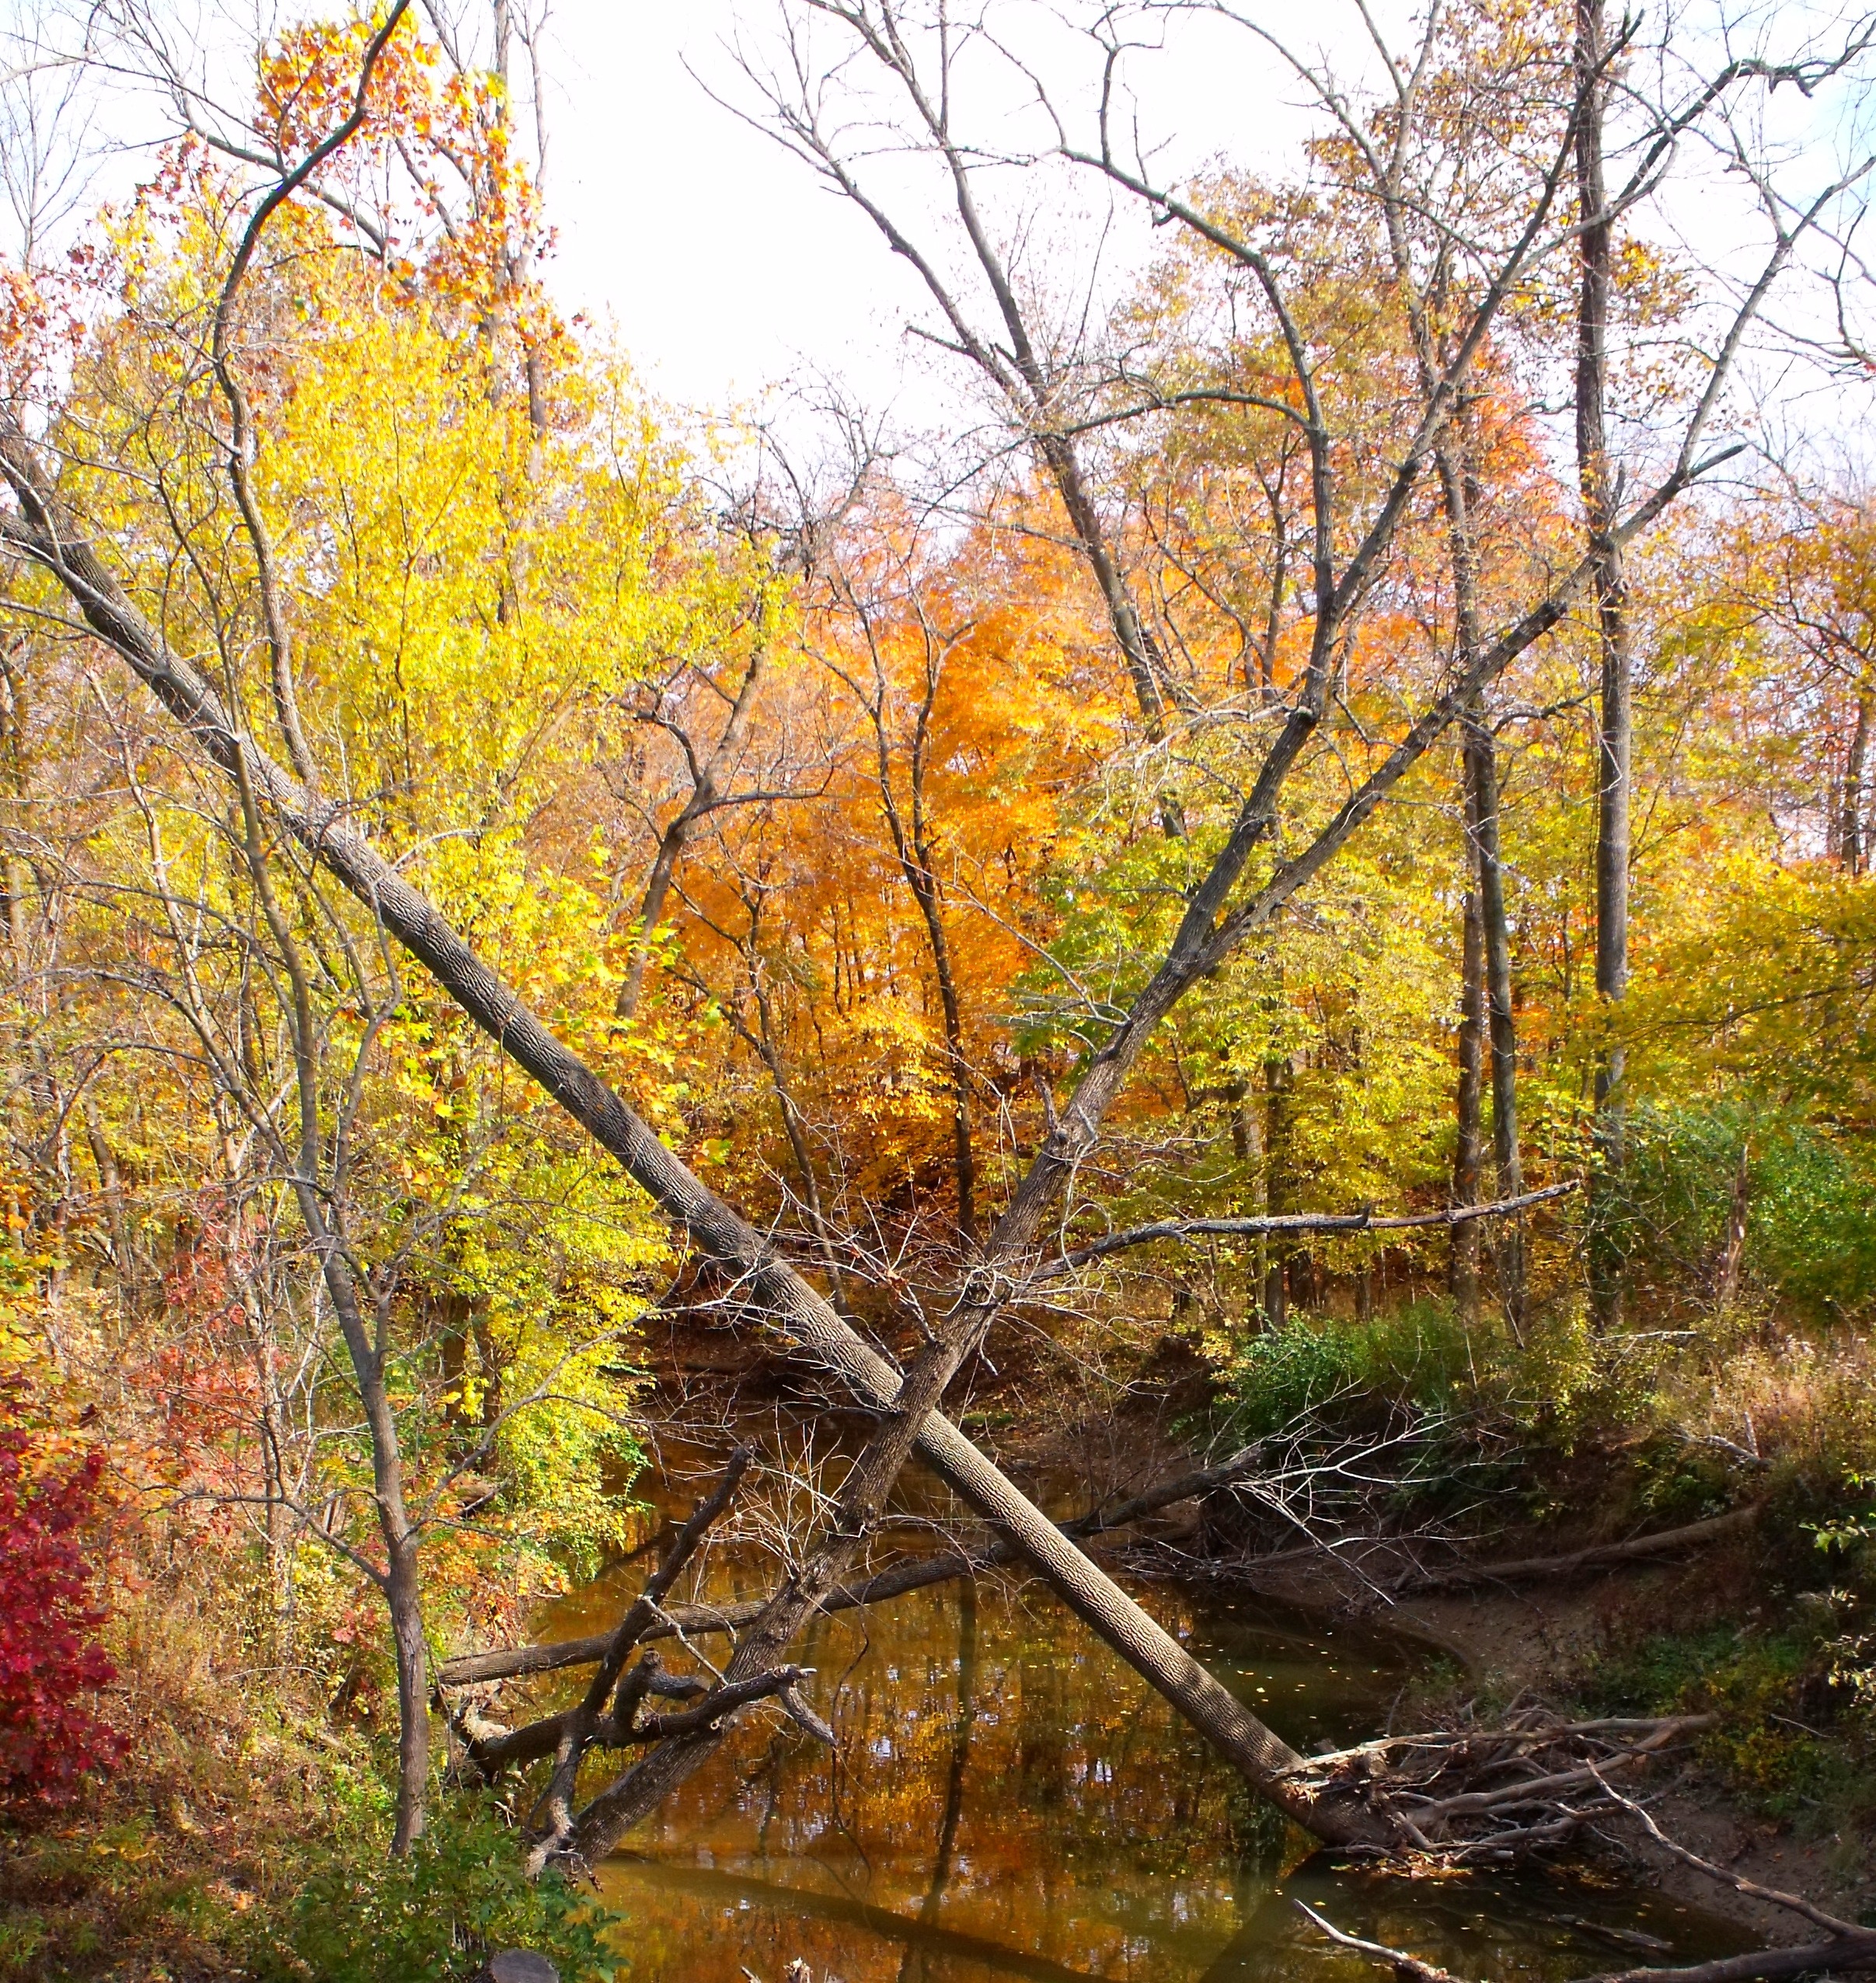
tree, water, forest, branch, plant, leaf, summer, green, autumn, season, trees, deciduous, woodland, habitat, larch, ecosystem, dead trees, natural environment, woody plant, temperate broadleaf and mixed forest